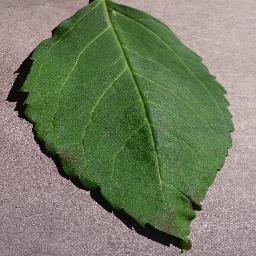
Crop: cherry
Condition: (including_sour)_healthy